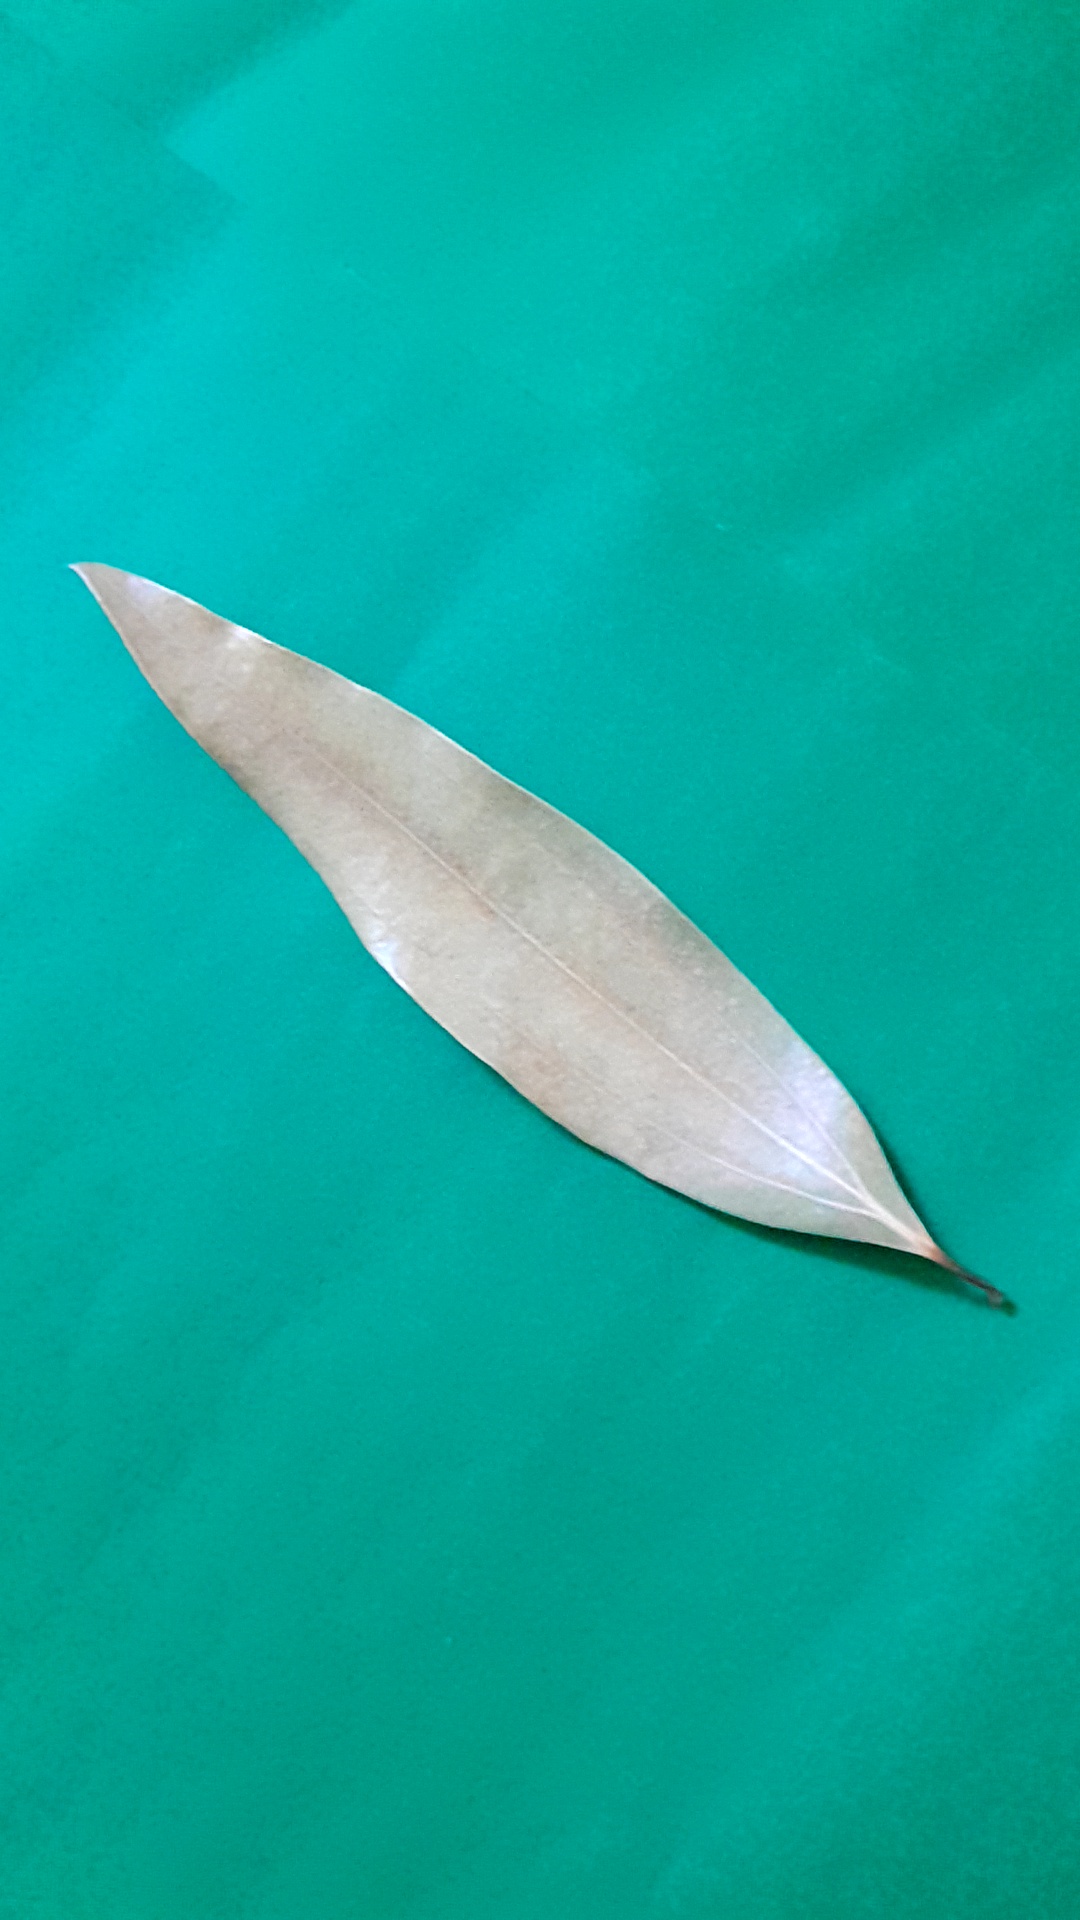
Label: Dry Leaf